Imperial Venus (film)

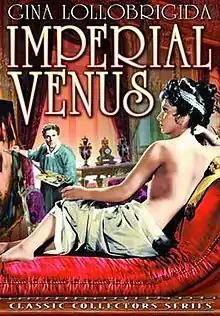

Imperial Venus is a 1962 French-Italian historical film directed by Jean Delannoy and starring Gina Lollobrigida, Stephen Boyd and Raymond Pellegrin. It depicts the life of Pauline Bonaparte, the sister of Napoleon. For her performance Lollobrigida won the David di Donatello for best actress and the for the same category.